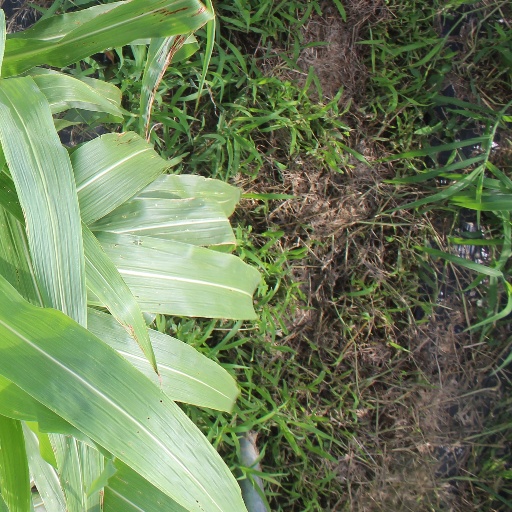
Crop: sorghum